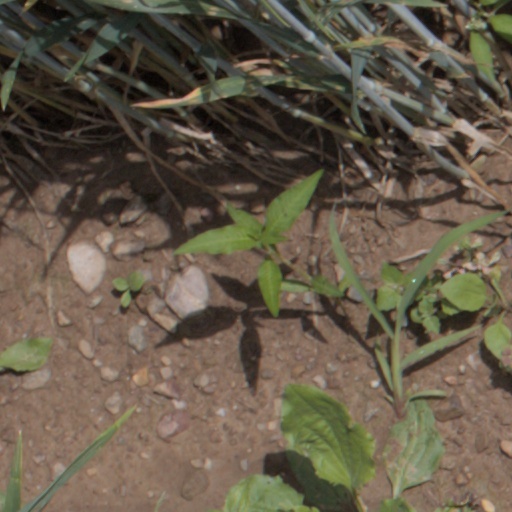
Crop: wheat